2010–11 Manchester United F.C. season

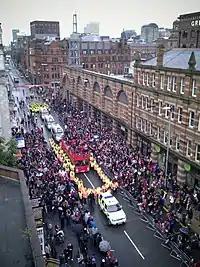
The team paraded the Premier League trophy on an open-top bus tour through Manchester city centre on 30 May 2011.

United came from behind to win the Blackpool game 4–2, condemning the "Seasiders" to relegation. United opened the scoring on 21 minutes, when Park Ji-sung was released in the area by Dimitar Berbatov. Park evaded the challenge of Ian Evatt and lifted the ball over Matthew Gilks to put United in front. United had two penalty claims wrongly turned down by referee Mike Dean, before, on 39 minutes, Dean dubiously awarded a free-kick to Blackpool. Charlie Adam curled home the set-piece past captain-for-the-day Edwin van der Sar (with United's 40-year-old goalkeeper playing his last league game for the "Reds" before retirement), making Adam the first player to score against United at Old Trafford in the first half of a match all season, and the first since Joe Cole did so for Chelsea on 3 April 2010. Eleven minutes into the second half, Blackpool stunned the home support by taking a shock lead. David Vaughan found space on the right side of United's area before setting up Gary Taylor-Fletcher, whose scrappy goal curled off the post to send all but the travelling supporters in Old Trafford silent. Their celebrations were short-lived, as United gained a somewhat deserved equaliser five minutes later, when Park's cross was swept high past Gilks by Anderson. Immediately after the equaliser, Sir Alex Ferguson brought Michael Owen into the action, replacing Park. United dominated the game after that leveller, with Gilks saving acrobatically from Berbatov and Nani somehow heading Chris Smalling's cross wide with the goal at his mercy. With 16 minutes to go, United's efforts were rewarded when Evatt diverted Smalling's right-wing cross into his own net. With nine minutes to go, Owen killed off the game and confirmed Blackpool's relegation with a poacher's finish, racing through from Anderson's pass and beating Gilks with ease. Blackpool almost scored a consolation goal deep into stoppage time, with substitute Luke Varney hitting the bar with a header from a corner.